Anna of Saxony, Electress of Brandenburg

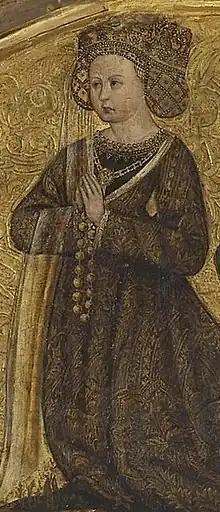
Anna of Saxony, painting painted c.1484 in St. Gumbertus, Ansbach

Anna of Saxony (7 March 1437 – 31 October 1512) was a princess of Saxony by birth and an Electress of Brandenburg by her marriage to Albrecht III Achilles, Elector of Brandenburg.